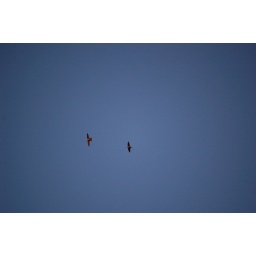
Highlighted by the evening sun and set off against the blue sky